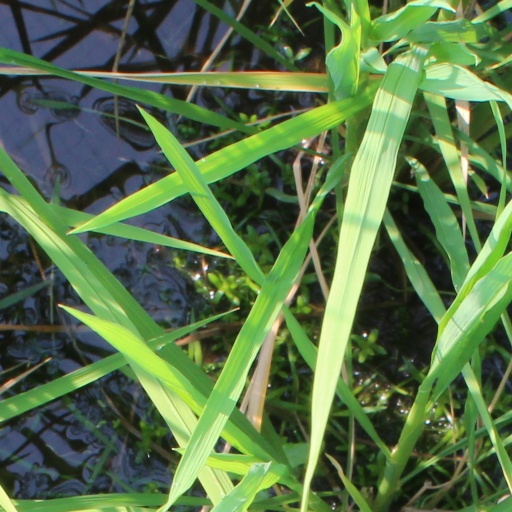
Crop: rice